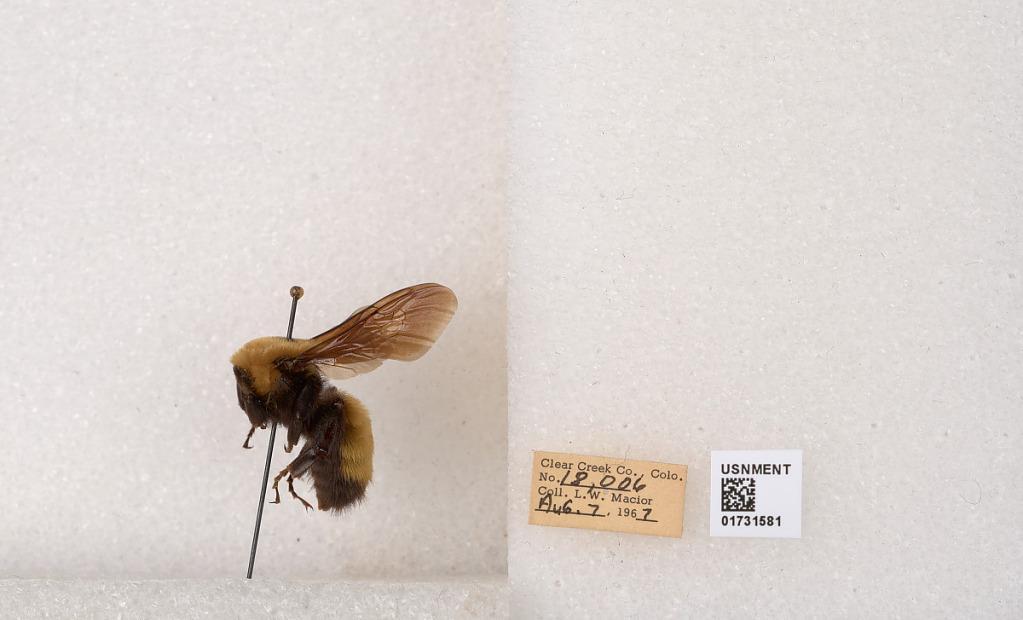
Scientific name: Bombus (Bombus) nevadensis Cresson